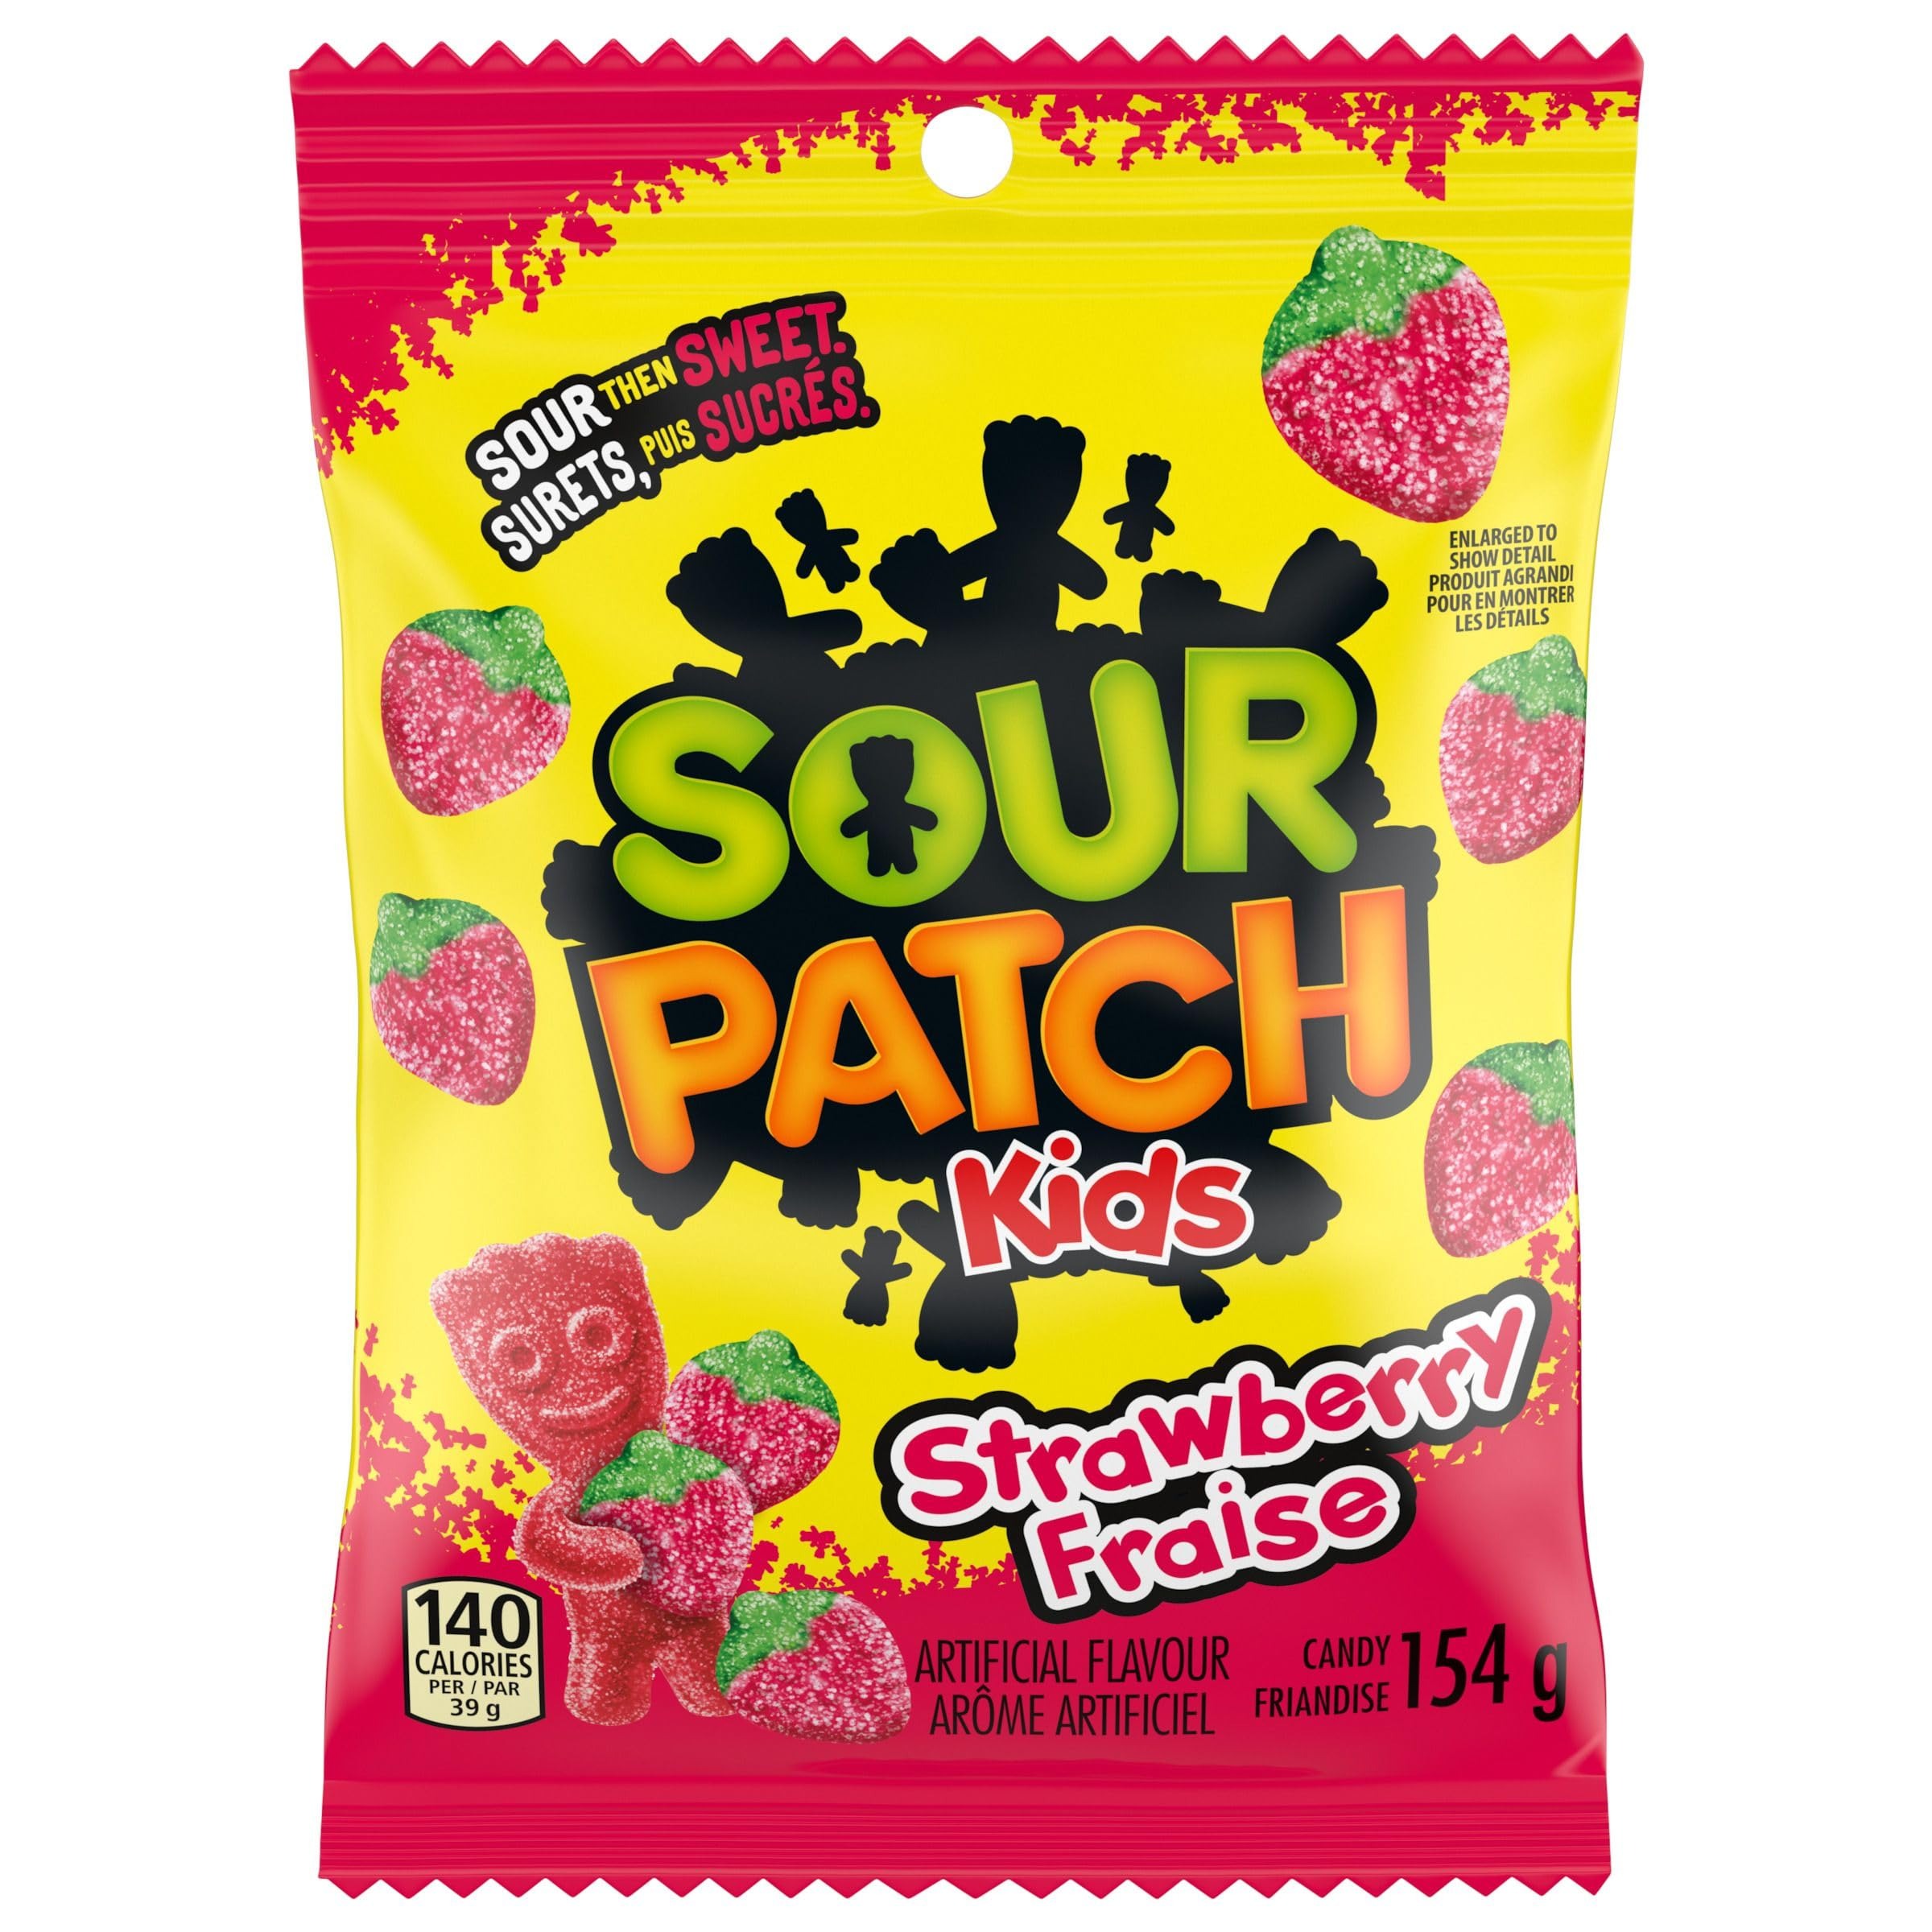
Item Name: Sour Patch Kids, Strawberry Candy, Gummy Candy, Sour Candy, Snacks
Value: 5.4
Unit: Ounce

Price: 13.99